Eva Birnerová

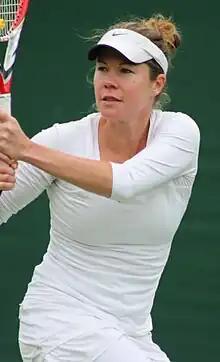
Birnerová at the 2013 Wimbledon Championships

During her career, she won three doubles titles on the WTA Tour, as well as eight singles and eleven doubles titles on the ITF Women's Circuit. On 29 January 2007, she reached her best singles ranking of world No. 59. On 21 May 2012, she peaked at No. 52 in the WTA doubles rankings.